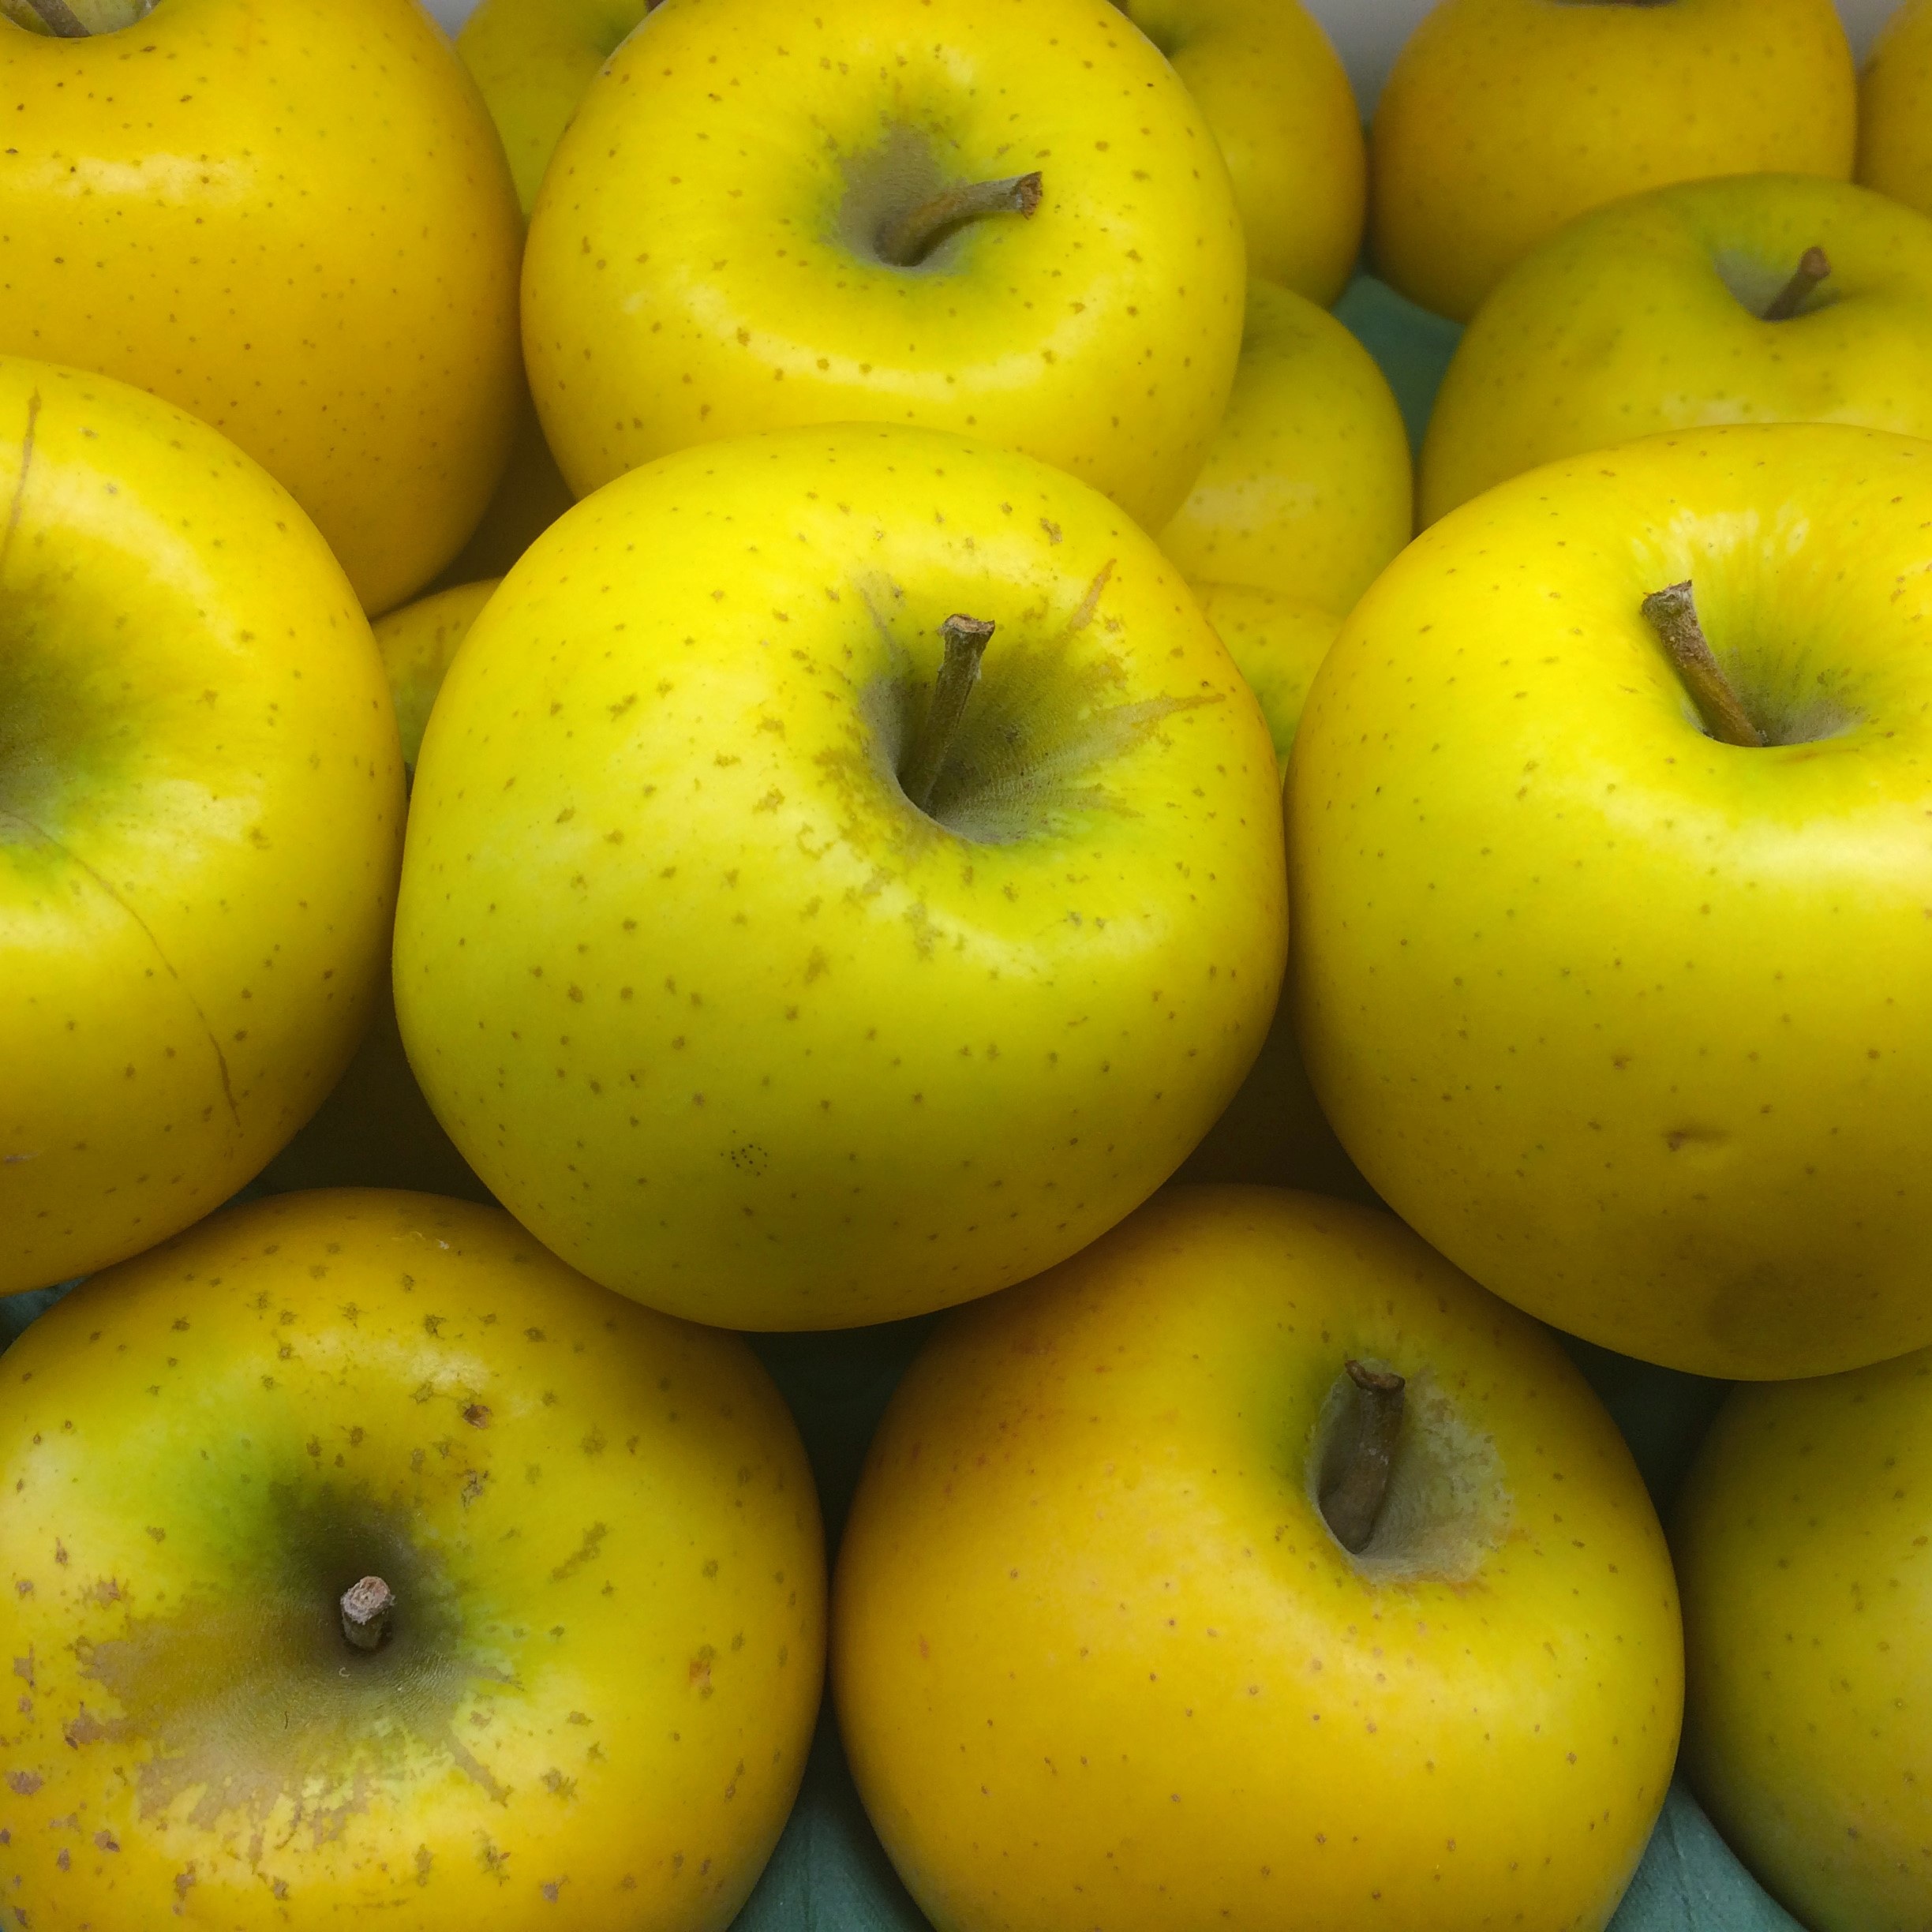
apple, plant, fruit, food, produce, yellow, japan, living, supermarket, department, yokosuka, heisei cho, flowering plant, rose family, ringo, fruits and vegetables, seiyu ltd, land plant